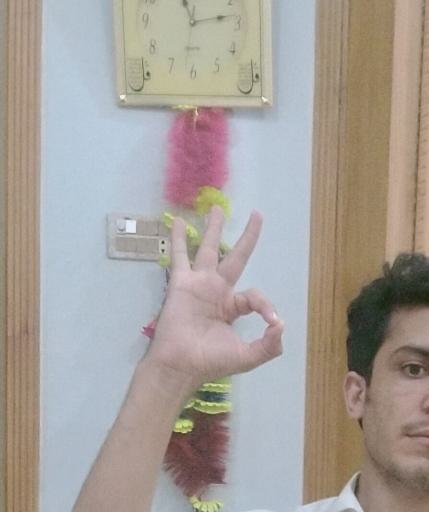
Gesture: ok